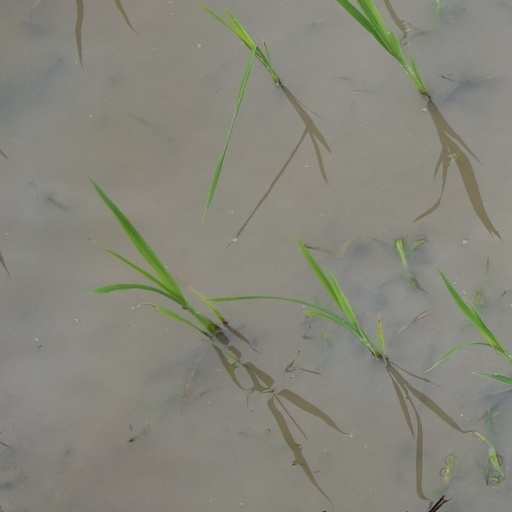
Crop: rice